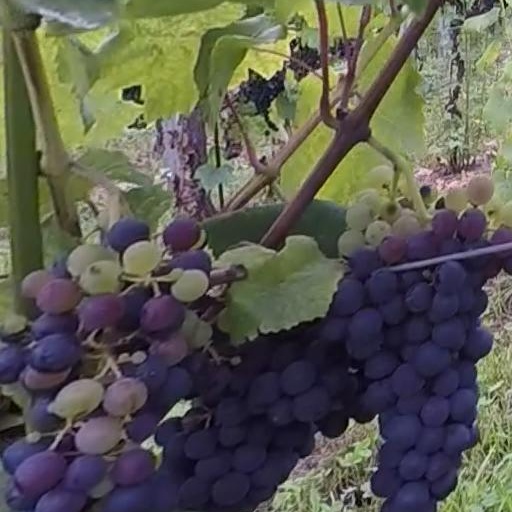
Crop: grape